Clyde Tombaugh

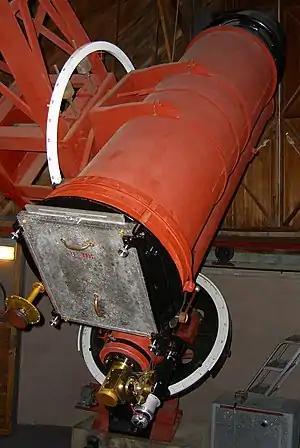
Tombaugh created his photographic plates using this astrograph

It was at Lowell in 1930 that Tombaugh discovered Pluto. Following his discovery, Tombaugh earned bachelor's and master's degrees in astronomy from the University of Kansas in 1936 and 1938.